Loch Brand

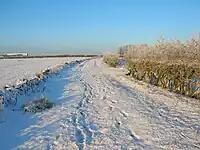
Access lane to Hill of Beith Castle ruins

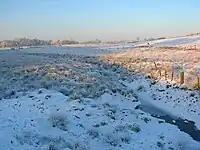
The site of Loch Brand from near Boghall

As stated, the loch and bordering lands once belonged to the monks of Kilwinning Abbey and to the Montgomeries of Broadstone who held the Lands of Boghall. In 1691 Hew Montgomerie held the lands and his son Mathew inherited them. The loch formed part of the Barony of Beith, which had been given to the monks in the twelfth century. The monks' Grange lay nearby in the vicinity of the present day Grangehill Estate. Yester Hill of Beith or Hill of Beith Castle was a successor to the lands owned by the monks, however the Cuninghames had sold the castle and lands of Hill of Beith by the end of the 17th century. In around 1798 Hugh Brown of Broadstone purchased the lands of Hill of Beith Castle and part of the loch lands.